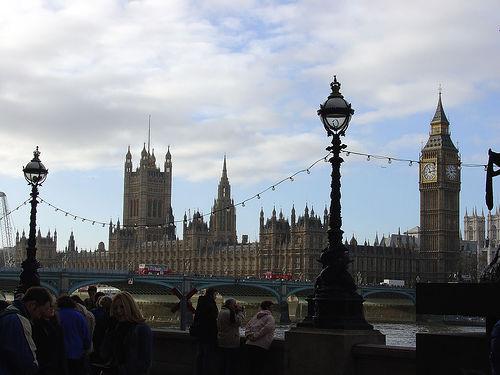
Weather: cloudy or overcast